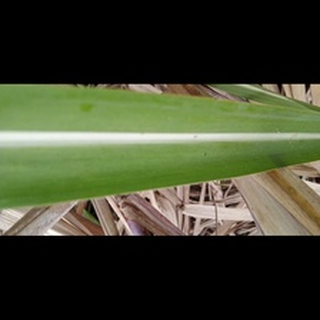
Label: healthy_sugarcane